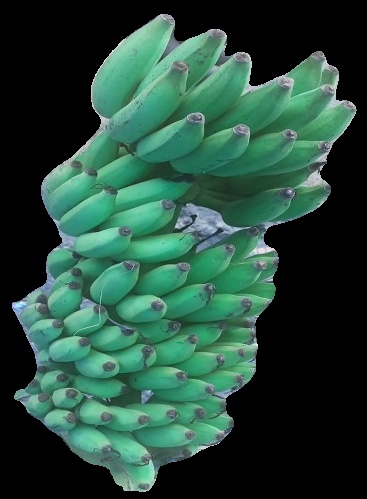
Variety: elakki-bale
Grade: grade2